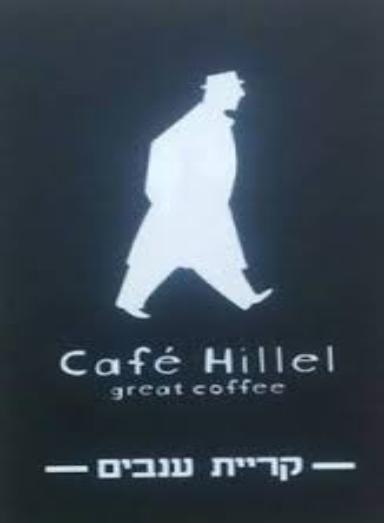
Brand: Cafe Hillel
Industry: Food